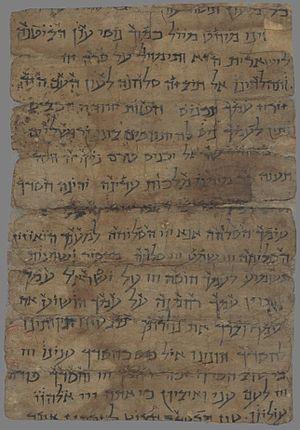
Prières juives. Selihah (hébreu). Turkestan chinois, IXe siècle. Papier vergé renforcé endommagé comportant des lacunes et des traces de pliures. Dimensions
Paul Pelliot est un linguiste français, sinologue et tibétologue, explorateur et spécialiste des manuscrits de Dunhuang. Hyperpolyglotte, il parlait 13 langues, à commencer par le chinois. Il fut l'élève de l'indianiste Sylvain Lévi et de l'archéologue Édouard Chavannes.
Les seli'hot sont, au sens large, des offices de prière et, au sens restreint, des pièces liturgiques juives implorant la clémence divine pour les fautes commises par les enfants d’Israël.